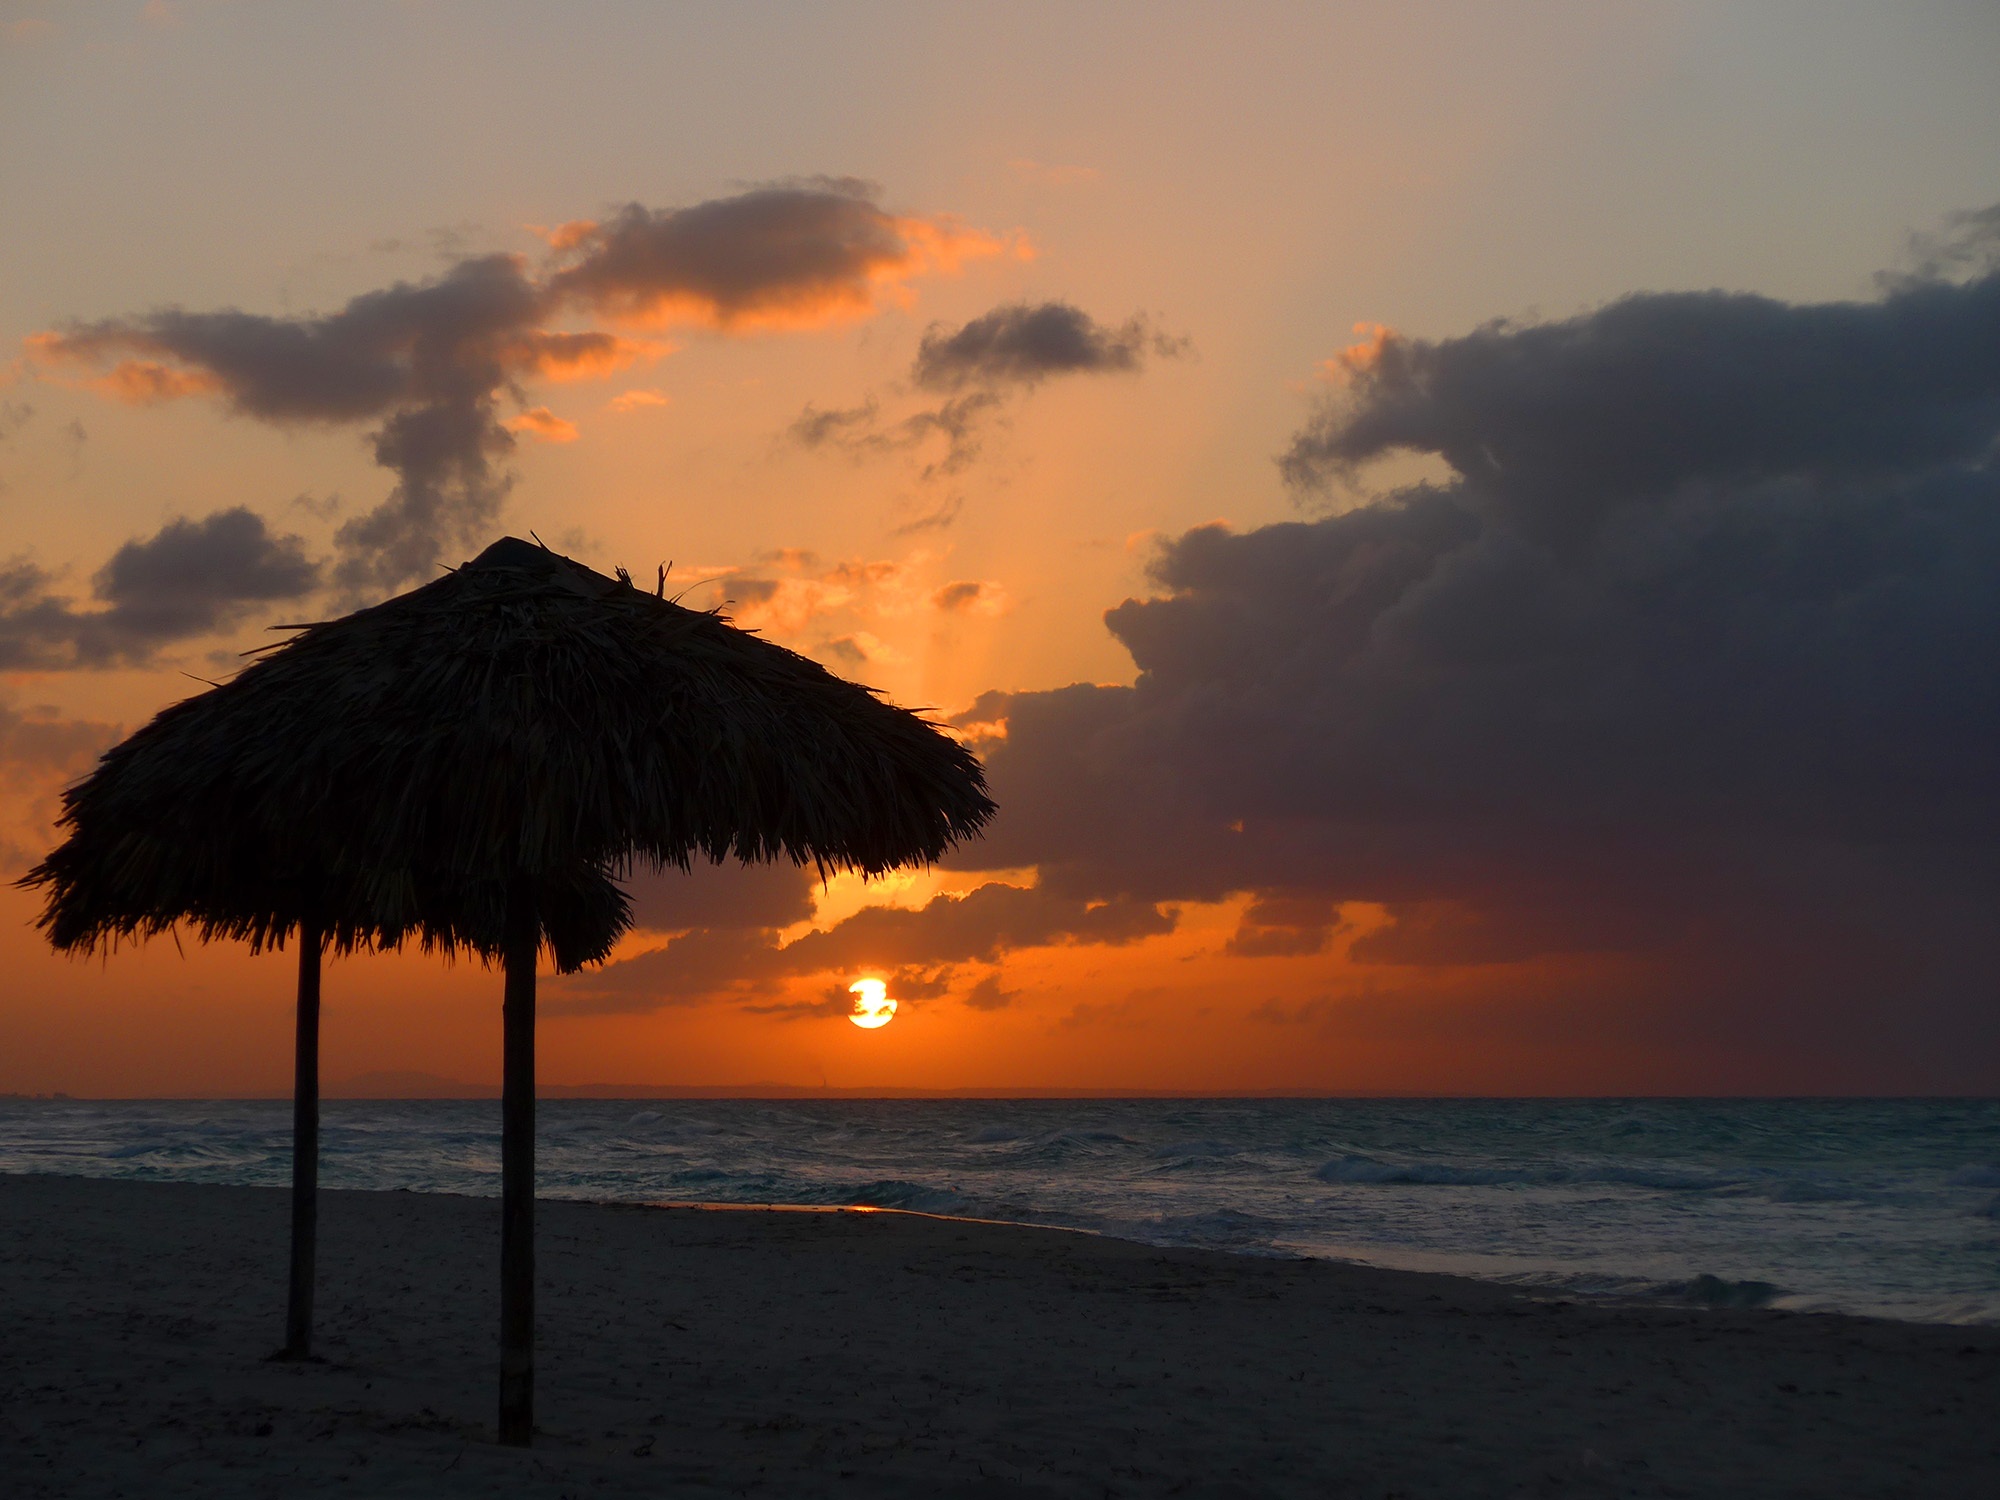
screen, beach, sea, coast, sand, ocean, horizon, cloud, sky, sun, sunrise, sunset, sunlight, morning, shore, wave, dawn, dusk, evening, orange, bay, blue, yellow, body of water, cuba, clouds, parasol, atlantic, caribbean, cape, sand beach, wind wave